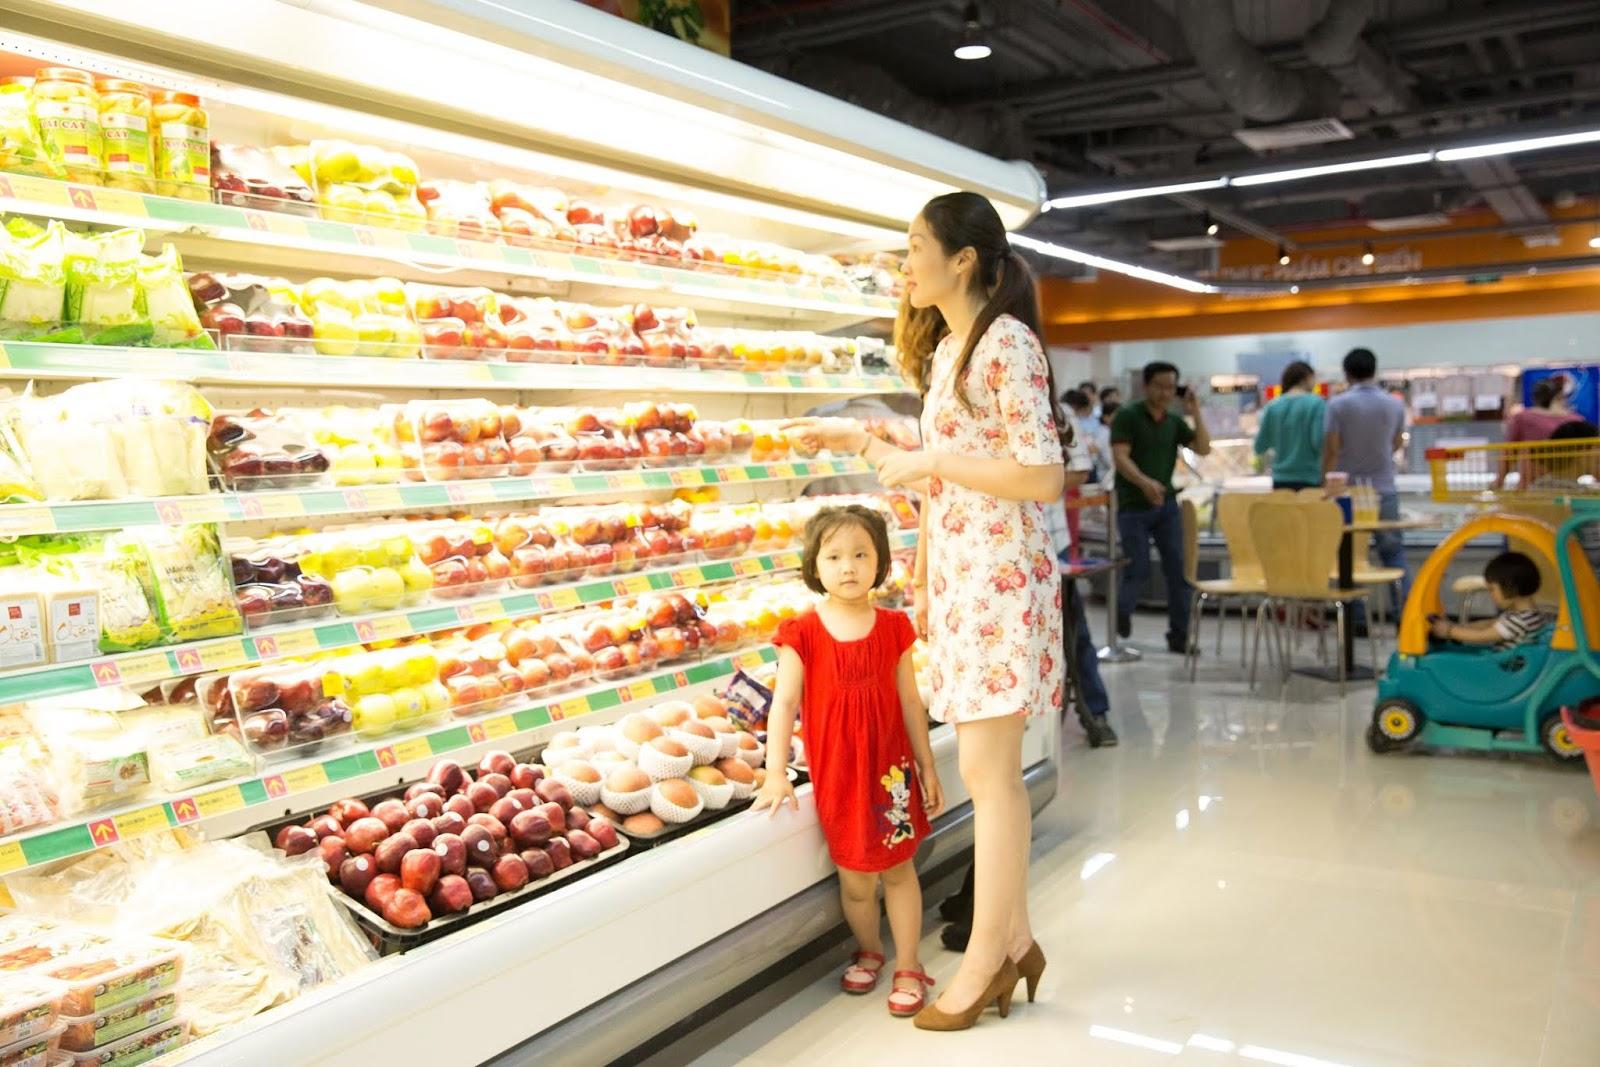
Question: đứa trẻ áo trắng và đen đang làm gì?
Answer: đang chạy xe đồ chơi